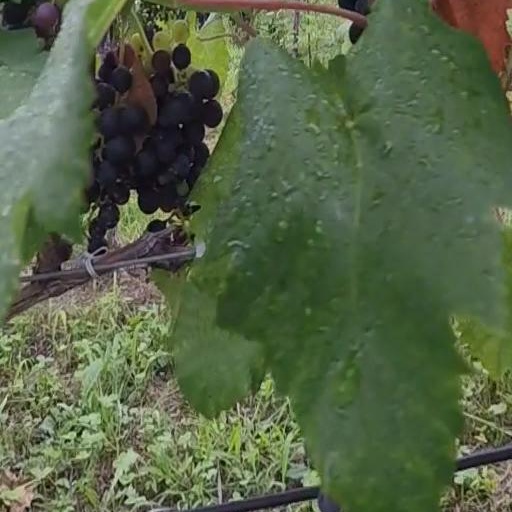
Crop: grape